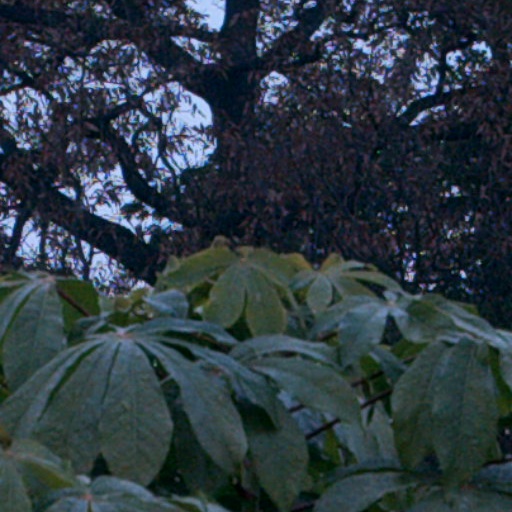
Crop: cassava